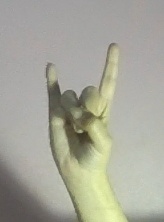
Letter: la